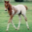
Label: horse